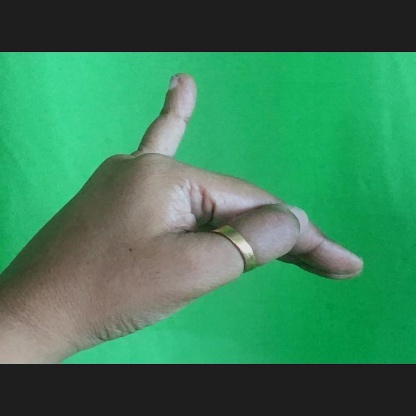
Mudra: Hamsapaksha